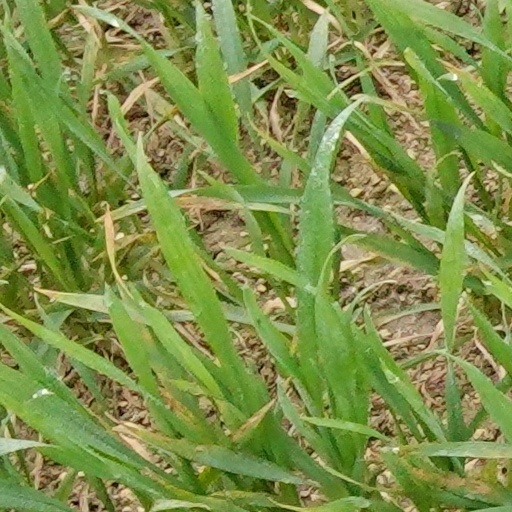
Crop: wheat